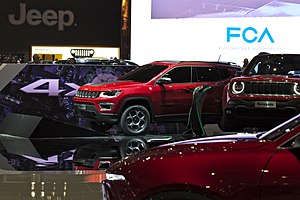
Fiat Chrysler Automobiles
Pressekonference hos FCA på Geneva Motor Show 2019
Fiat Chrysler Automobiles N.V., ofte forkortet FCA, er en italiensk-amerikansk multinational industrigruppe og i 2018 verdens 8. største bilproducent. FCA-gruppen blev etableret i oktober 2014 gennem en sammenlægning af Fiat S.p.A. og Chrysler til et nyt holdingselskab. Fiat Chrysler Automobiles' selskabsretlige hjemsted er i Amsterdam og dets finansielle hovedkontor i London, begge valgt af skattemæssige hensyn. Holdingselskabet er noteret på New York Stock Exchange og på Milanos Borsa Italiana. Holdingselskabet er kontrolleret af det italienske investeringsselskab Exor N.V., der er ejet af den italienske Agnellifamilie. Exor ejer 29,19% af FCA og kontrollerer 44,31% gennem en ejeraftale.